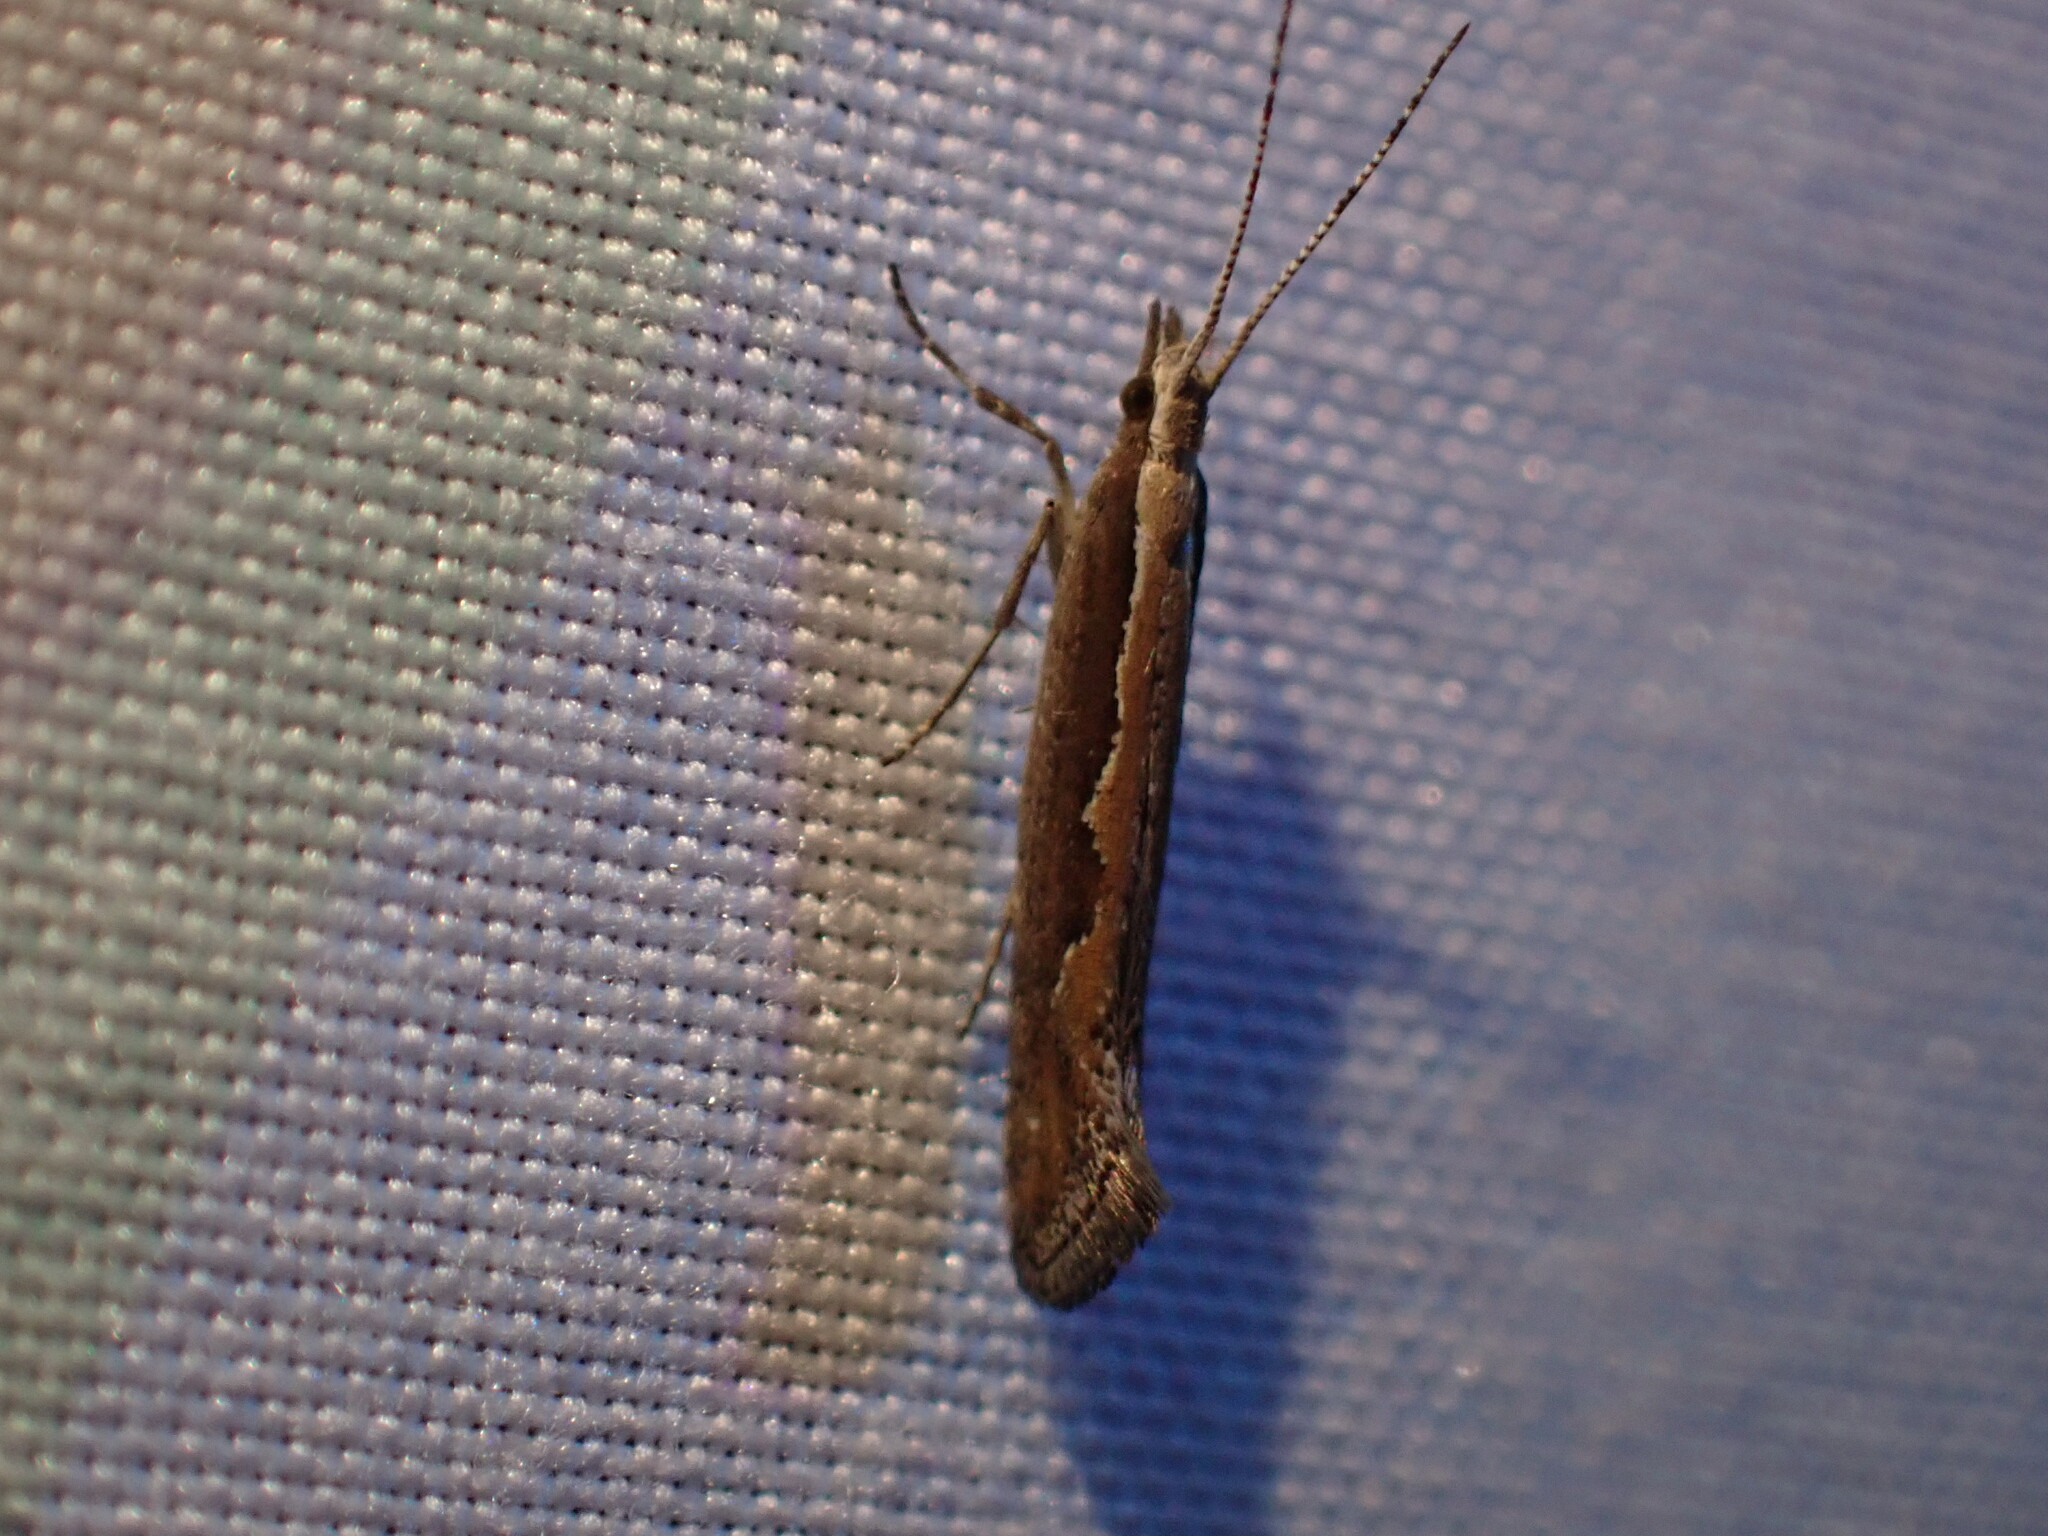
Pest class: diamondback_moth